Art gallery

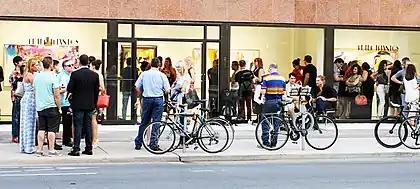
Gallery opening, July 2015

Exhibitions of art operating similar to current galleries for marketing art first appeared in the early modern period, approximately 1500 to 1800 CE. In the Middle Ages that preceded, painters and sculptors were members of guilds, seeking commissions to produce artworks for aristocratic patrons or churches. The establishment of academies of art in the 16th century represented efforts by painters and sculptors to raise their status from mere artisans who worked with their hands to that of the classical arts such as poetry and music, which are purely intellectual pursuits. However, the public exhibition of art had to overcome the bias against commercial activity, which was deemed beneath the dignity of artists in many European societies.